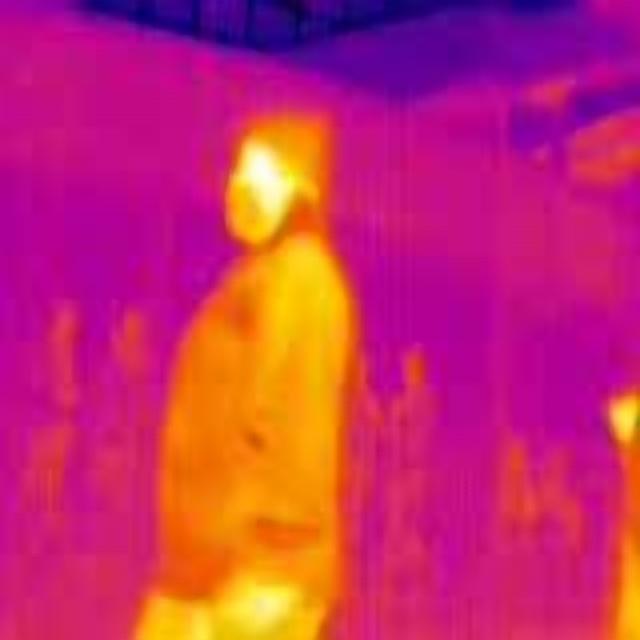
Detected objects:
label: person